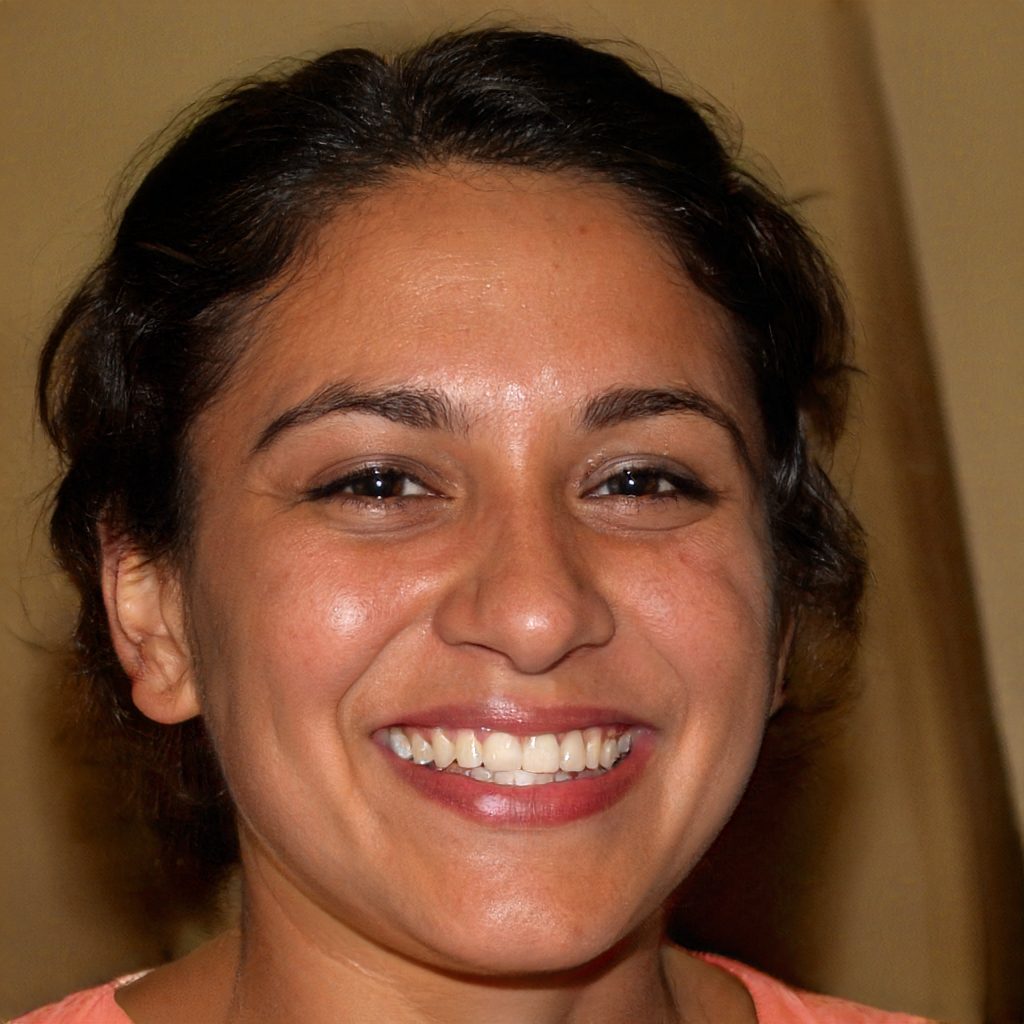
Portrait style: Real Portrait